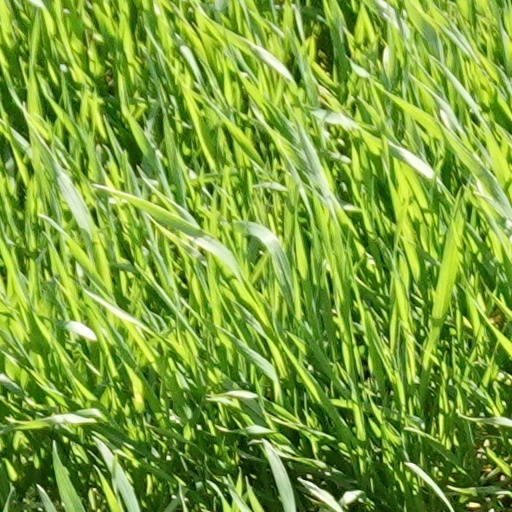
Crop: wheat